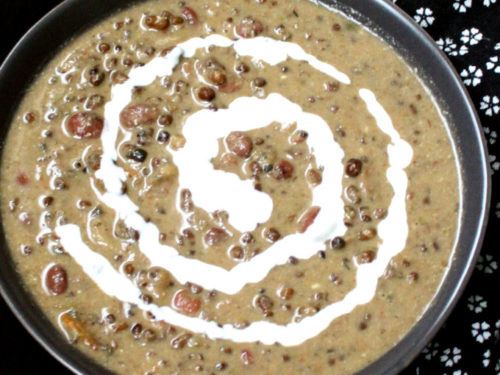
Dish: dal_makhani